Ohaguro

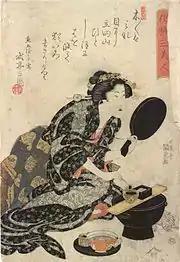
by Utagawa Kunisada, from the series "Three beauties making up their faces" (1815). A geisha is seen making use of the complete set of traditional elements for blackening, most notably the and as a support for the others.

The first written references in Japan to appear in the 11th century "Tale of Genji" and in the story , in English "The Lady Who Loved Insects", from the 12th century, included in the . In the story, the protagonist's eccentric behavior is considered less reprehensible than her repulsive natural appearance, and a maiden describes her completely unplucked eyebrows as "hairy caterpillars" and her undyed teeth as "skinless caterpillars", while a captain of the guard who shows attraction to her is repelled by her lack of makeup and, above all, by her teeth which "shone horribly when she smiled."